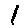
Label: 1